Priest's Tarn

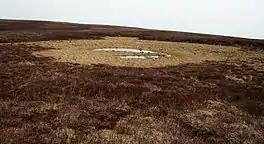
Priest's Tarn on Grassington Moor

Priest's Tarn is an upland lake on Grassington Moor, in North Yorkshire, England. The water from Priest's Tarn was historically used for hydraulic mining purposes during the lead industry on Grassington Moor. The flow of water largely exits the hill to the south-east into Grimwith Reservoir, which in turn feeds into the River Wharfe. Walkers have observed that the tarn is looking like it is drying up.